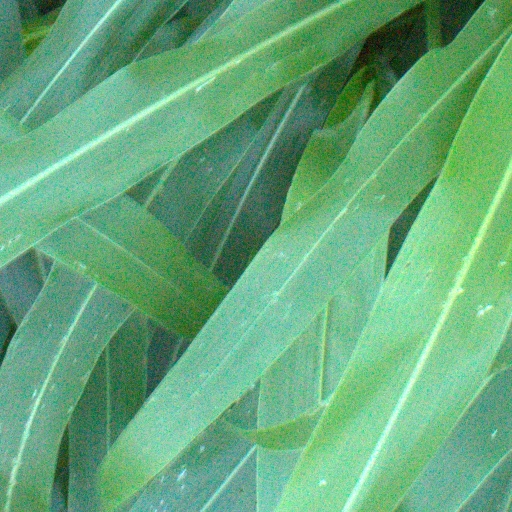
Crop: sorghum